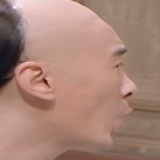
diễn viên Trịnh Nguyên Sướng